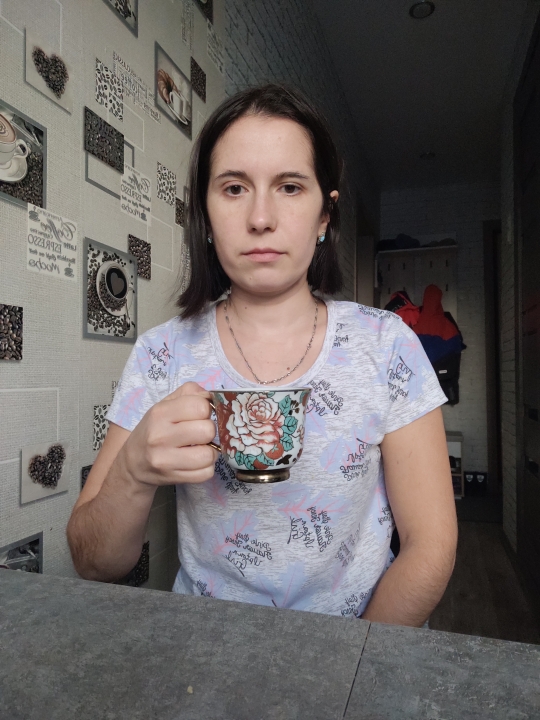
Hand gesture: no_gesture